Earls of Lade

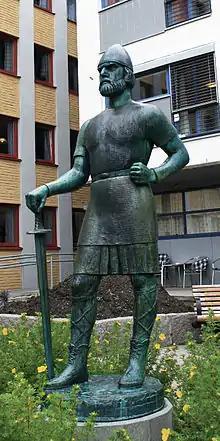
"Ladejarlen" (1930) by sculptor Harald Samuelsen (1881–1953) Statue located in Trondheim

The Earls of Lade were a dynasty of Norse "jarls" from Lade (Old Norse: "Hlaðir"), who ruled what is now Trøndelag and Hålogaland from the 9th century to the 11th century.